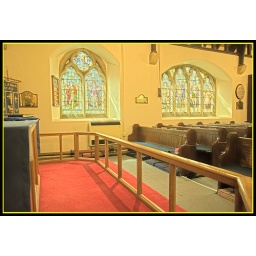
The second altar and stained glass windows inside St. Laurence's Church, Scalby near Scarborough. HDR